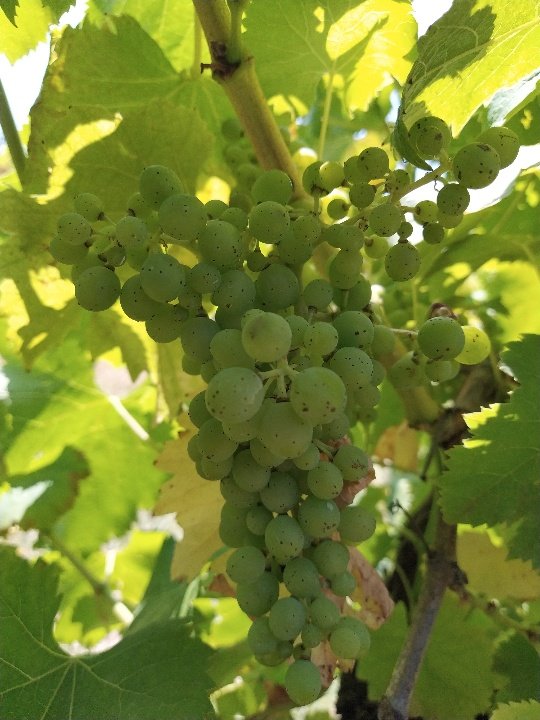
Berries visible: 111
Grape clusters: 1